Switzerland

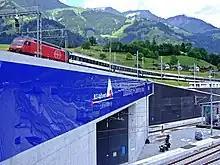
Entrance of the new Lötschberg Base Tunnel, the third-longest railway tunnel in the world, under the old Lötschberg railway line. It was the first completed tunnel of the greater project NRLA.

Switzerland has a stable, prosperous and high-tech economy. It is the world's wealthiest country per capita in multiple rankings. The country ranks as one of the least corrupt countries in the world, while its banking sector is rated as "one of the most corrupt in the world". It has the world's twentieth largest economy by nominal GDP and the thirty-eighth largest by purchasing power parity. As of 2021, it is the thirteenth largest exporter, and the fifth largest per capita. Zurich and Geneva are regarded as global cities, ranked as Alpha and Beta respectively. Basel is the capital of Switzerland's pharmaceutical industry, hosting Novartis, Roche, and many other players. It is one of the world's most important centres for the life sciences industry.